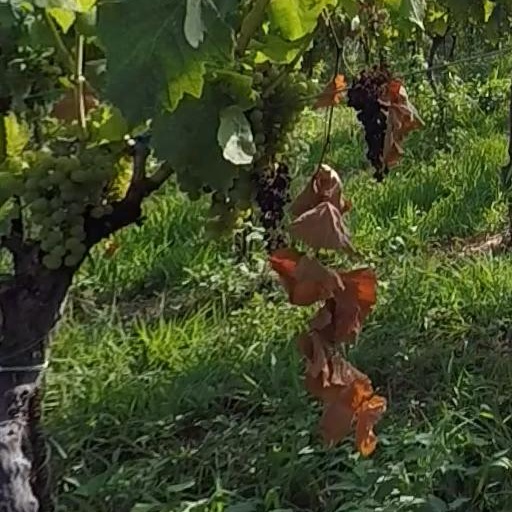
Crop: grape